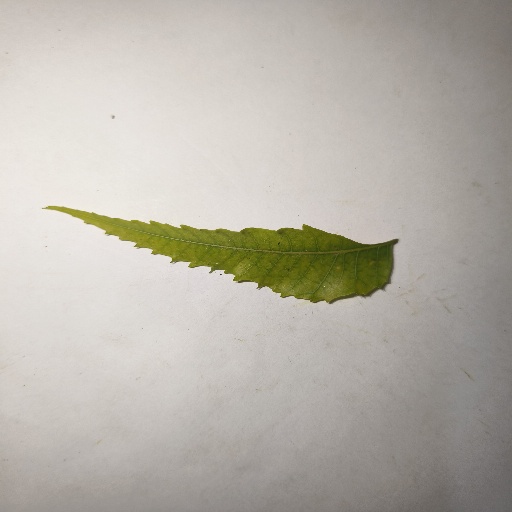
Species: Neem
Leaf condition: Yellow Leaf